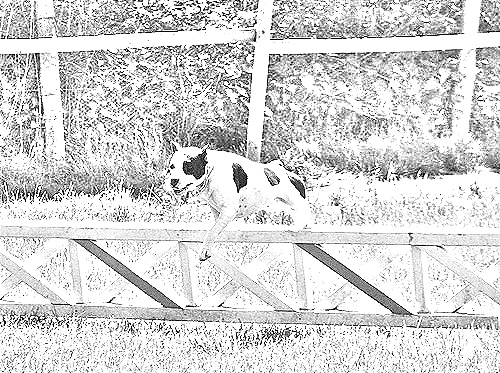
Portrait style: Sketch Portrait